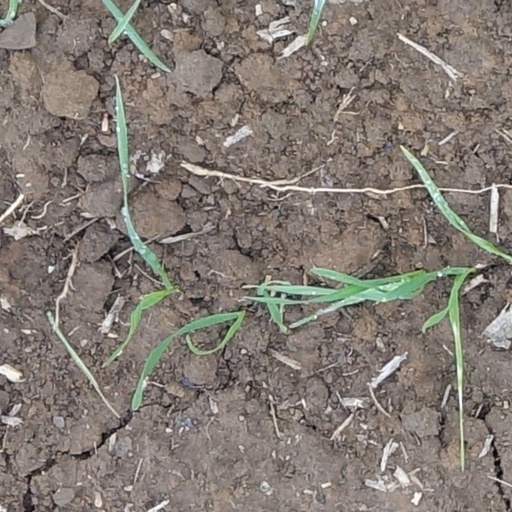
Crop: wheat